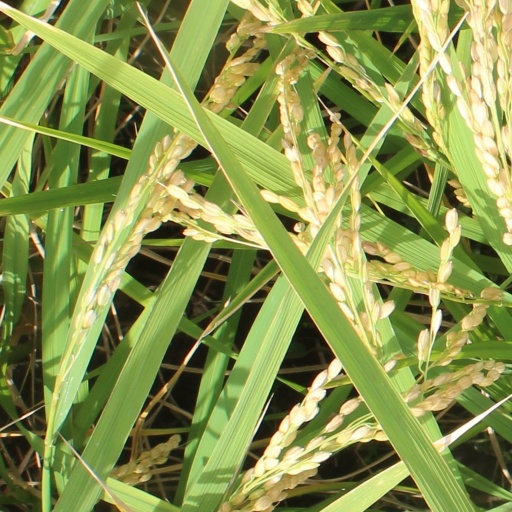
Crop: rice